Čkembari

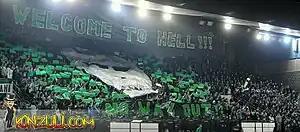
Čkembari in 2011, supporting RK Eurofarm Pelister in an EHF Cup Winners' Cup match against HC Meshkov Brest

Čkembari are an Ultras group, established in 1985, who support the sports clubs from Bitola, North Macedonia that compete under the "Pelister" banner. Mainly, FK Pelister in football, RK Eurofarm Pelister in handball and KK Pelister in basketball.